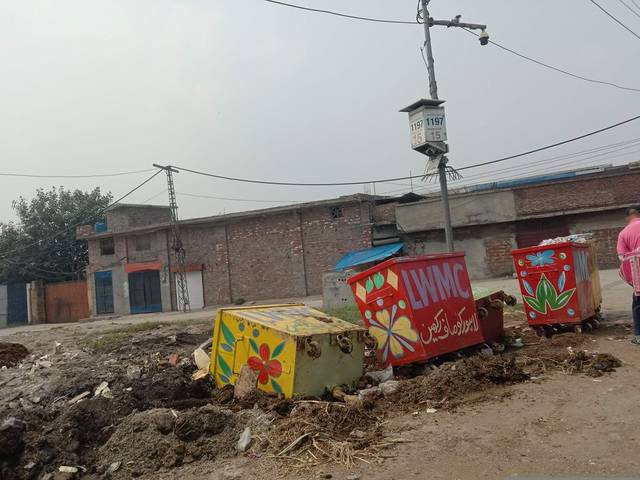
Region: Pakistan
Coordinates: 31.608, 74.394